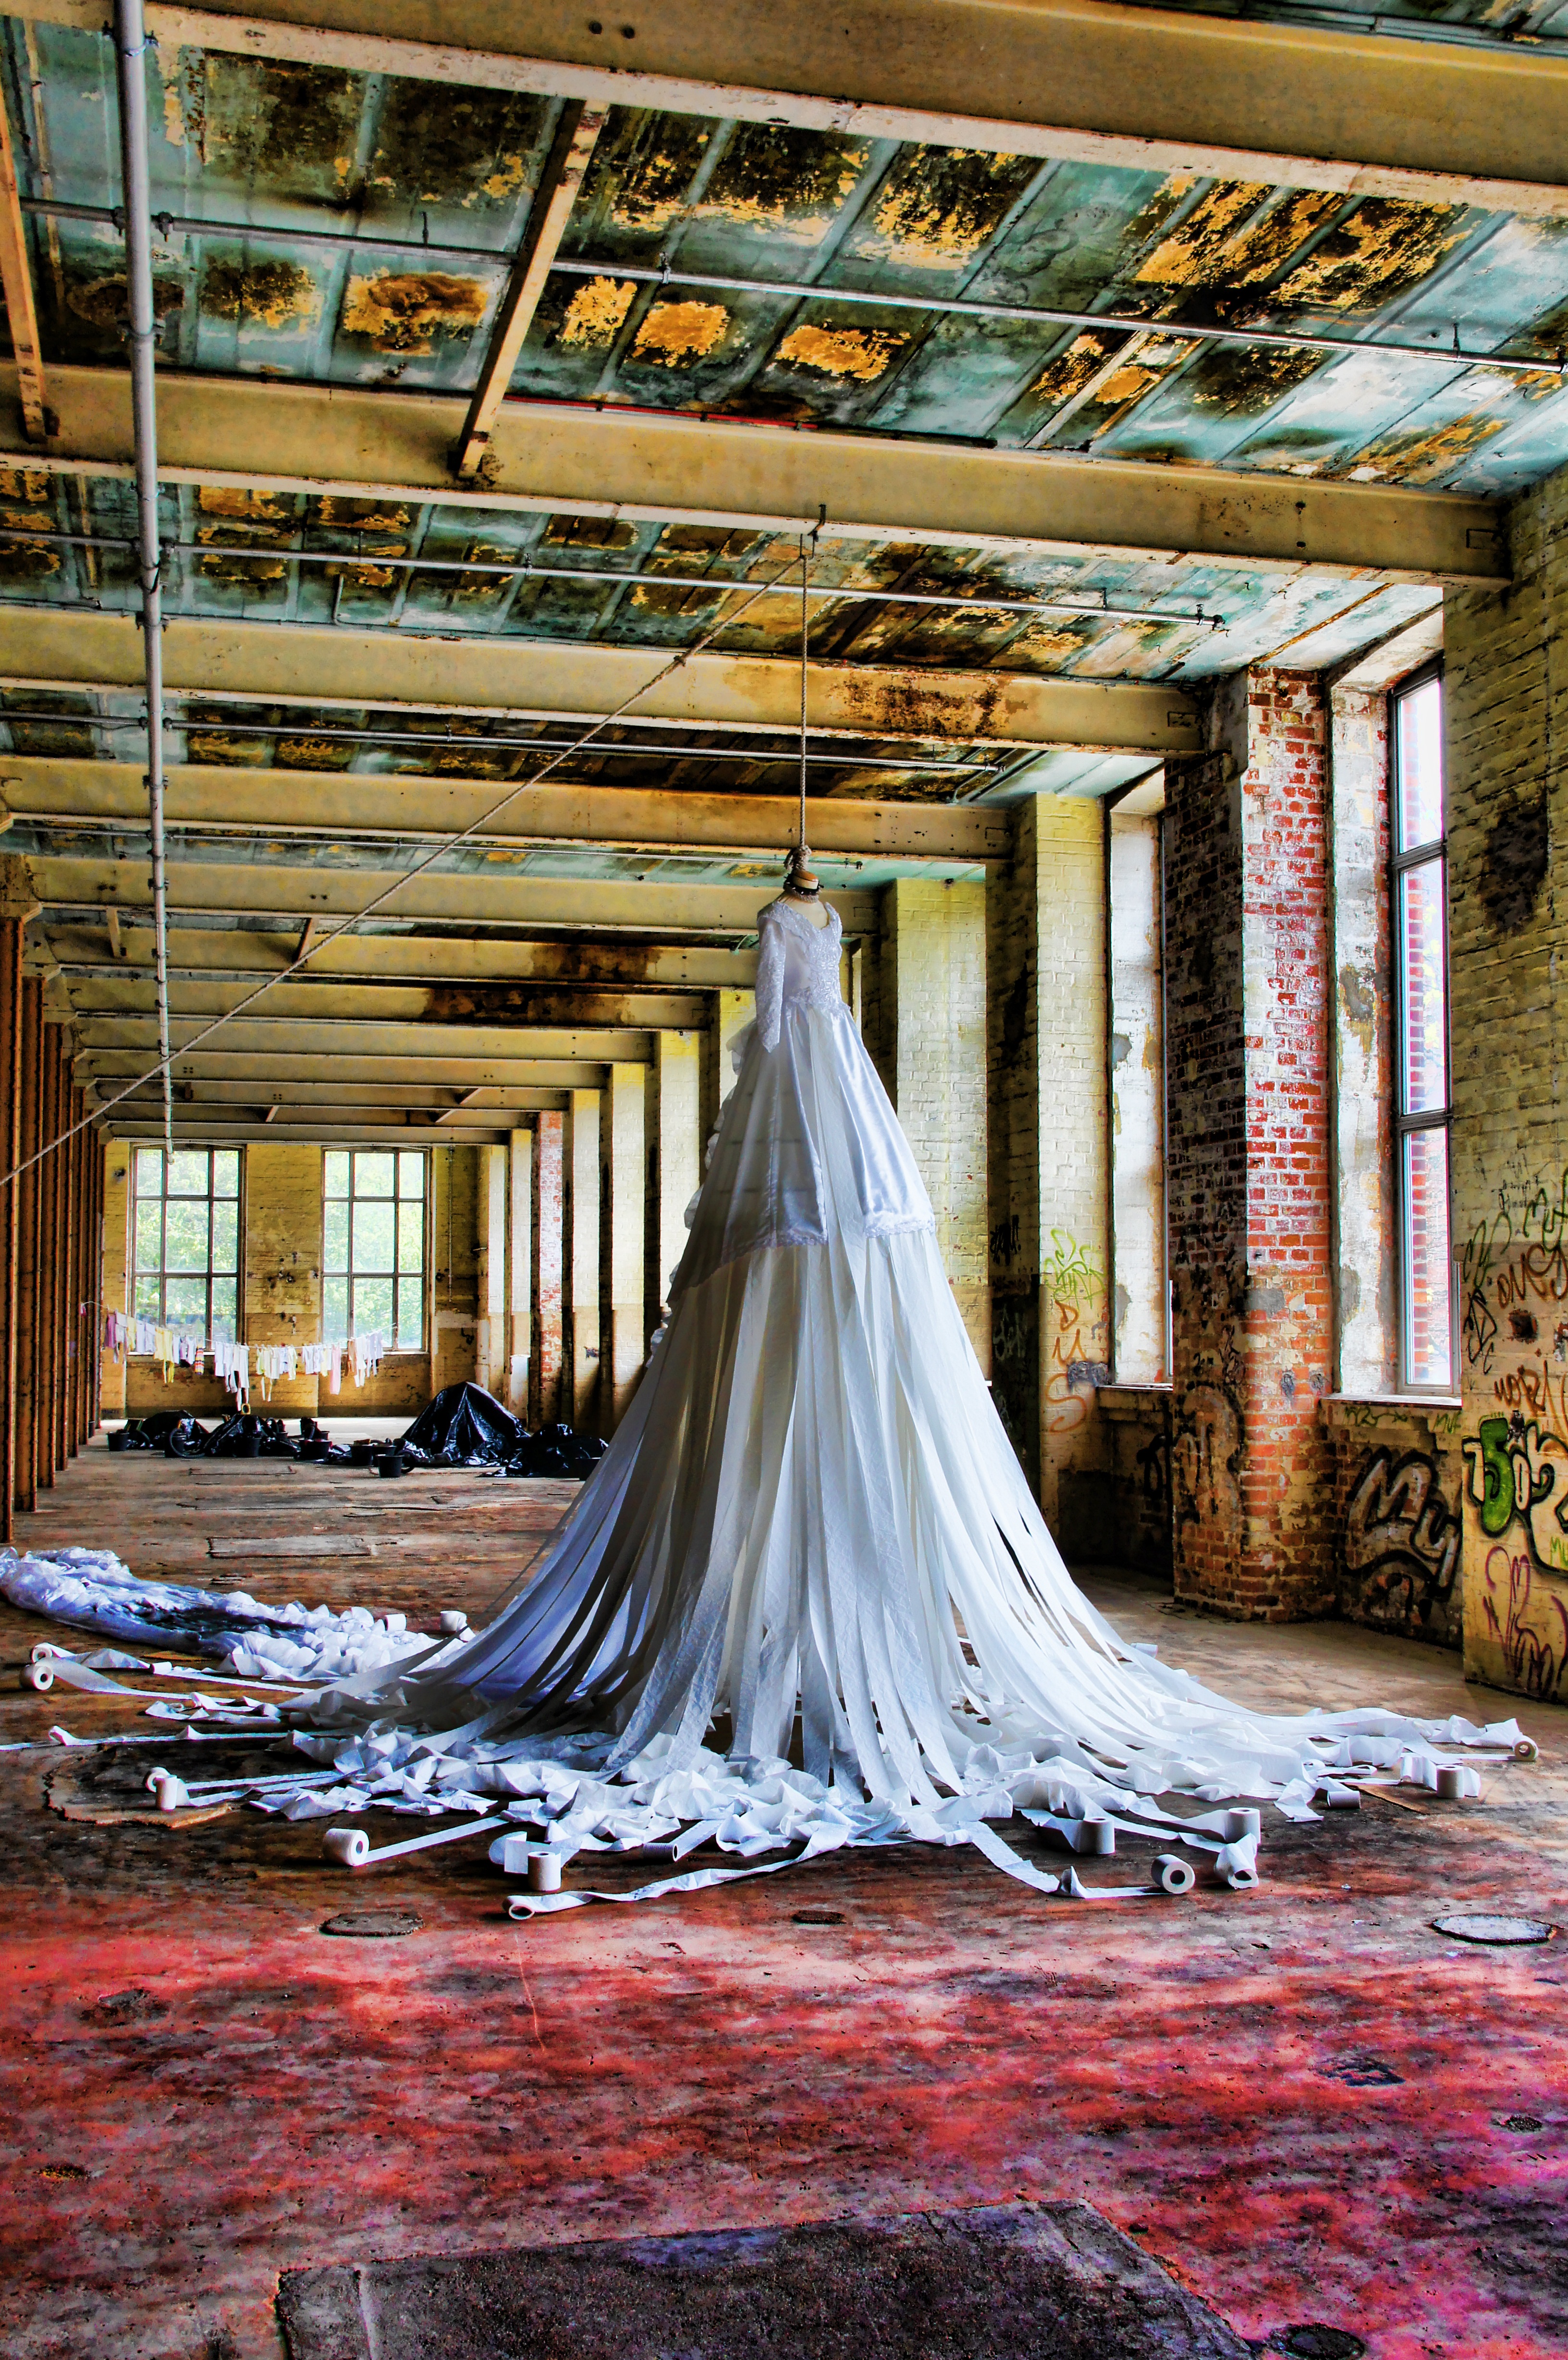
wedding dress, interior design, aisle, art, photograph, leipzig, baumwollspinnerei, farbrikhalle